Leen Bolle

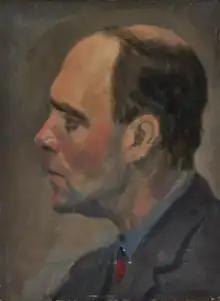
Self portrait (undated)

Leen Bolle (11 April 1879 – 13 December 1942) was a Dutch sculptor. His work was part of the sculpture event in the art competition at the 1928 Summer Olympics.